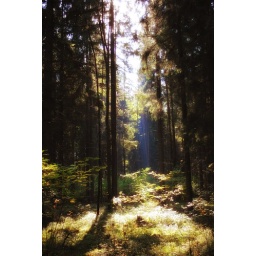
forest near house